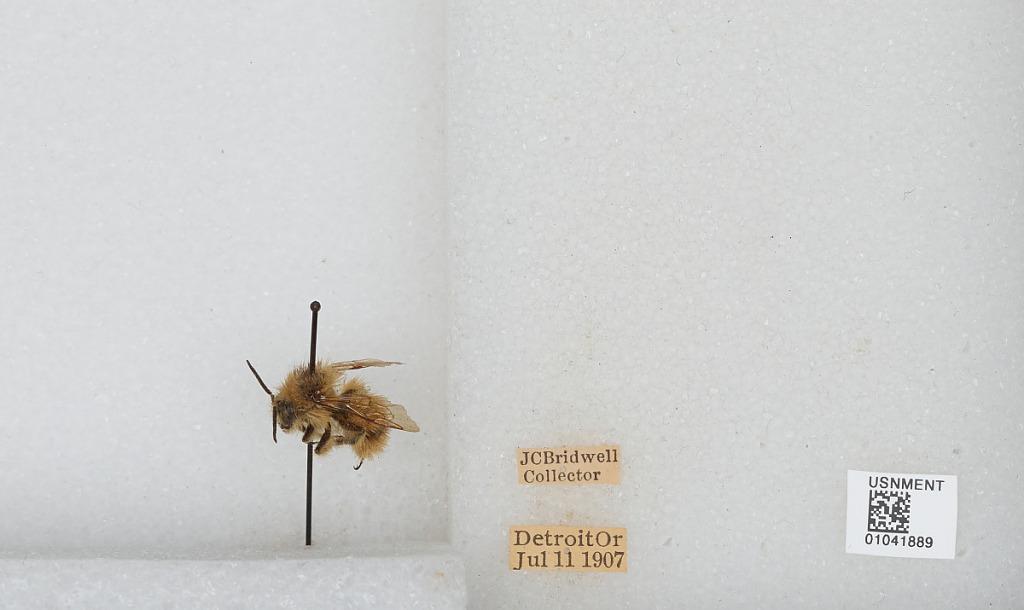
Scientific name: Bombus sp.
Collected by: J. Bridwell
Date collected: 1907-7-11
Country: United States
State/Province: Oregon
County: Marion
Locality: Detroit
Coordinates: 44.7356, -122.151